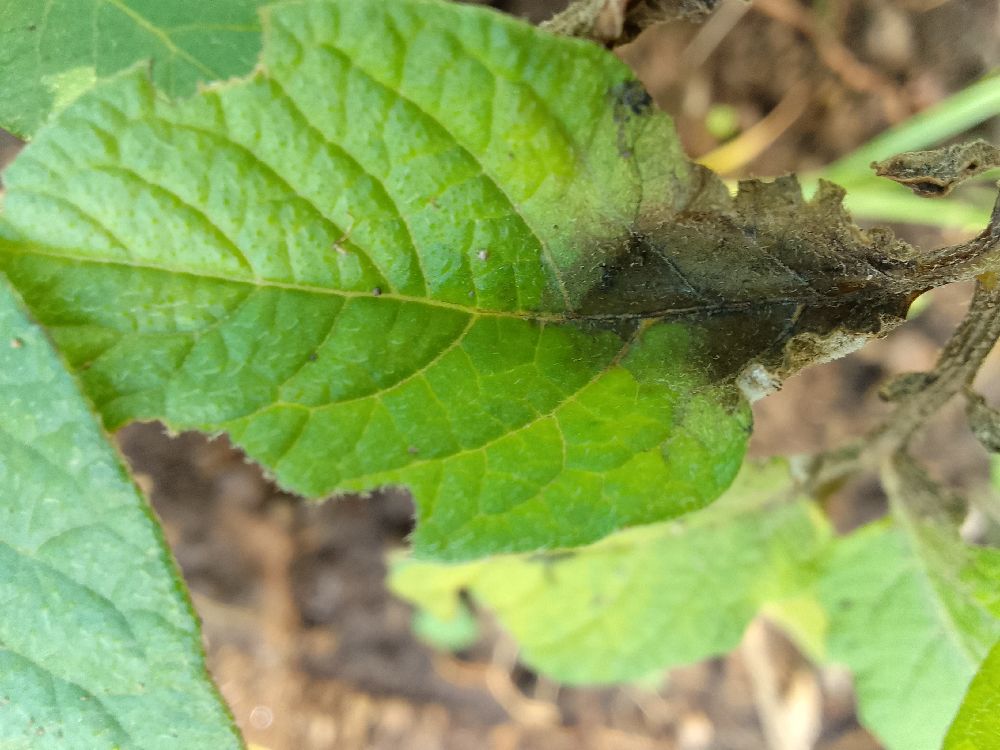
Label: Late blight